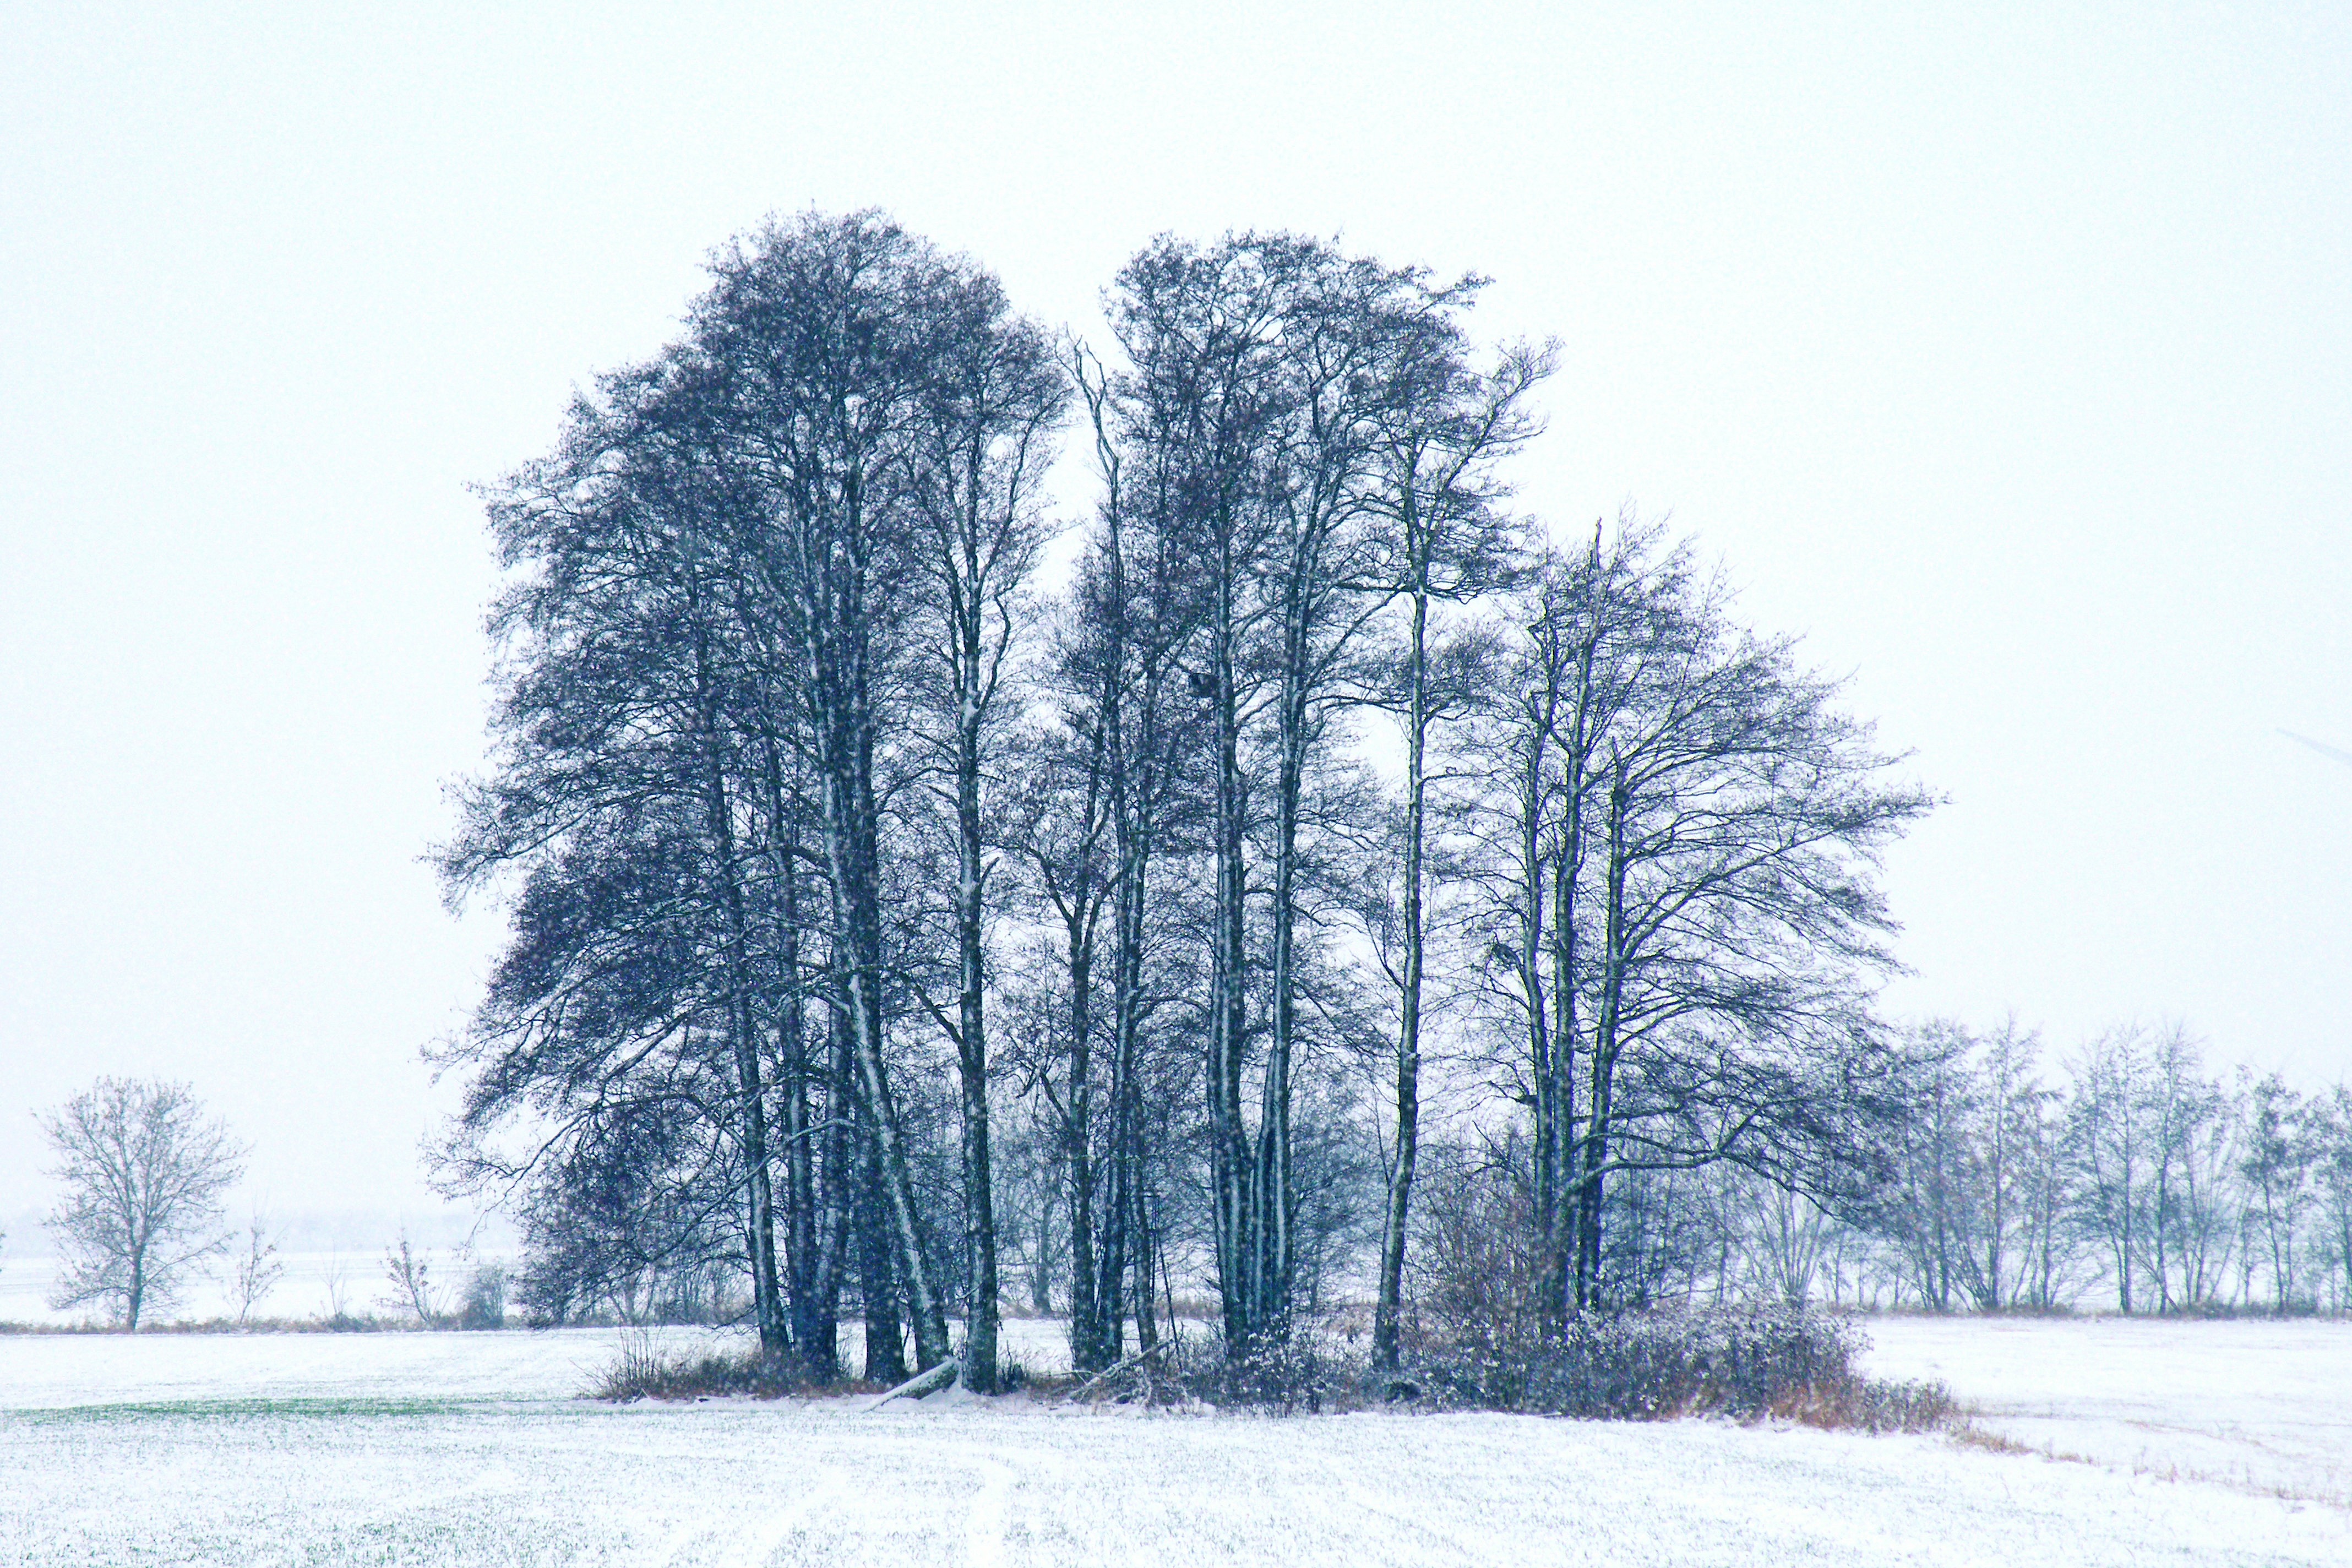
tree, branch, snow, cold, winter, plant, frost, weather, snowy, season, blizzard, wintry, winter magic, freezing, winter impressions, atmospheric phenomenon, woody plant, winter storm